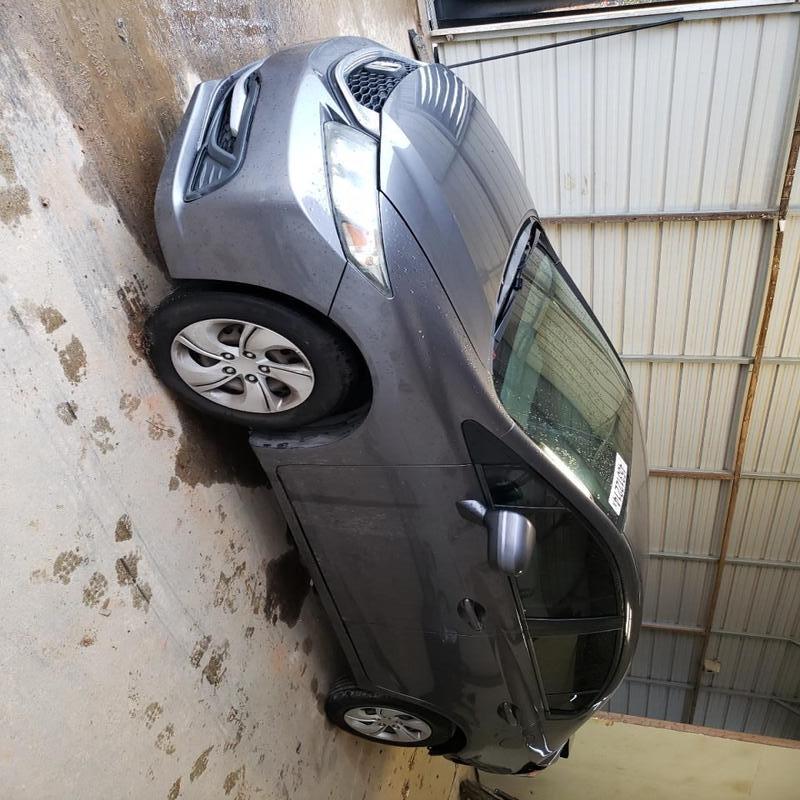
Aucun dommage détecté.
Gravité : aucun